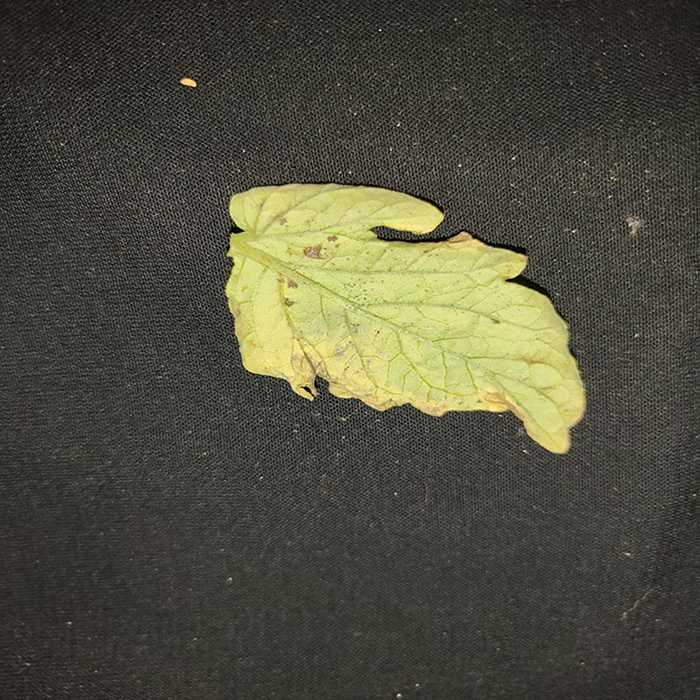
Plant: Tomato
Label: Tomato Bacterial spot